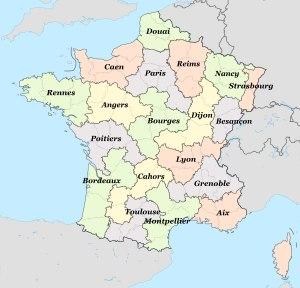
En France, une académie est une circonscription administrative du ministère de l'Éducation nationale et du ministère de l'Enseignement supérieur et de la Recherche. Depuis le 1ᵉʳ janvier 2016, chaque académie fait partie d'une région académique.